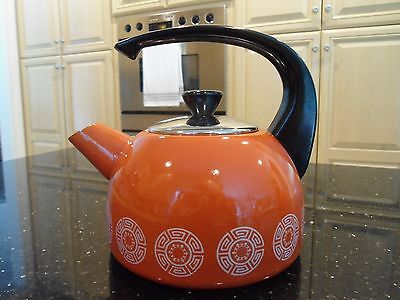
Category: kettle